Alkali metal

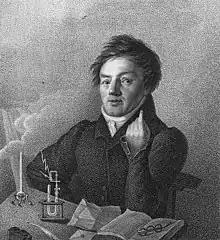
Johann Wolfgang Döbereiner was among the first to notice similarities between what are now known as the alkali metals.

Petalite was discovered in 1800 by the Brazilian chemist José Bonifácio de Andrada in a mine on the island of Utö, Sweden. However, it was not until 1817 that Johan August Arfwedson, then working in the laboratory of the chemist Jöns Jacob Berzelius, detected the presence of a new element while analysing petalite ore. This new element was noted by him to form compounds similar to those of sodium and potassium, though its carbonate and hydroxide were less soluble in water and more alkaline than the other alkali metals. Berzelius gave the unknown material the name "lithion"/"lithina", from the Greek word "λιθoς" (transliterated as "lithos", meaning "stone"), to reflect its discovery in a solid mineral, as opposed to potassium, which had been discovered in plant ashes, and sodium, which was known partly for its high abundance in animal blood. He named the metal inside the material "lithium". Lithium, sodium, and potassium were part of the discovery of periodicity, as they are among a series of triads of elements in the same group that were noted by Johann Wolfgang Döbereiner in 1850 as having similar properties.